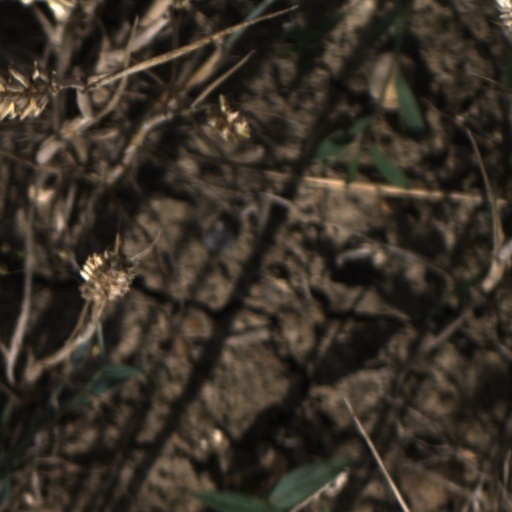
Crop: wheat